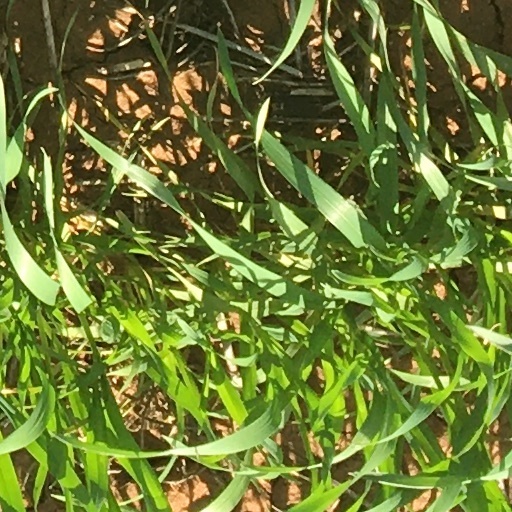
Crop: wheat